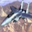
Label: airplane